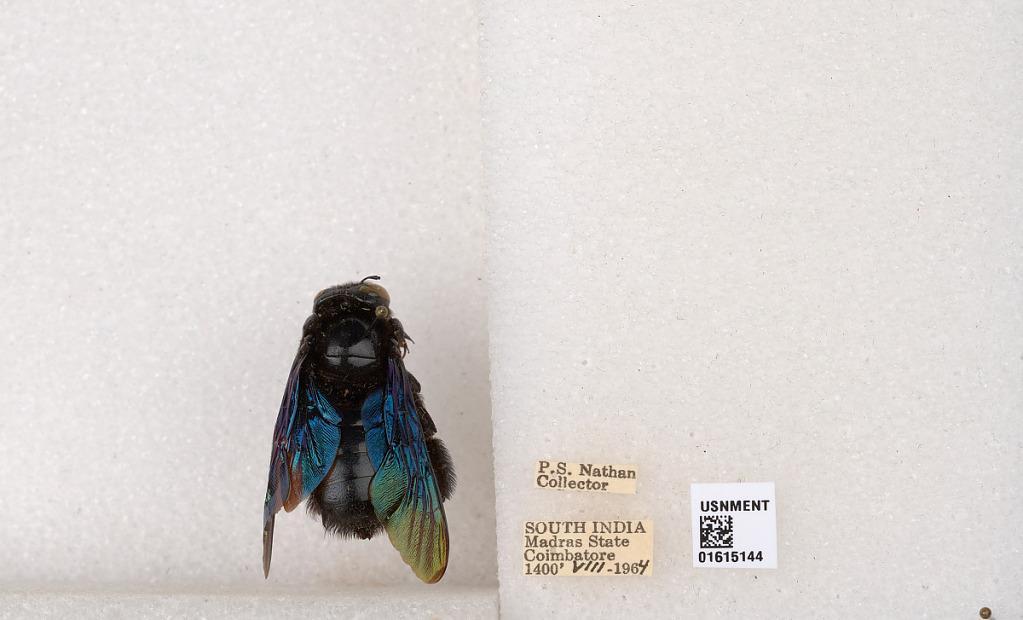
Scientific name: Xylocopa (Biluna) auripennis auripennis Lepeletier
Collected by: P. Nathan
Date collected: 1964-8-1
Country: India
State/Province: Tamil Nadu
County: Coimbatore
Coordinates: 10.9955, 76.9034